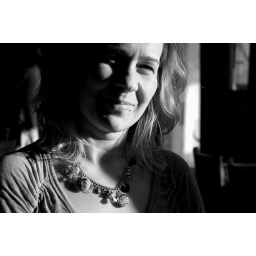
A girl in everything but black and white